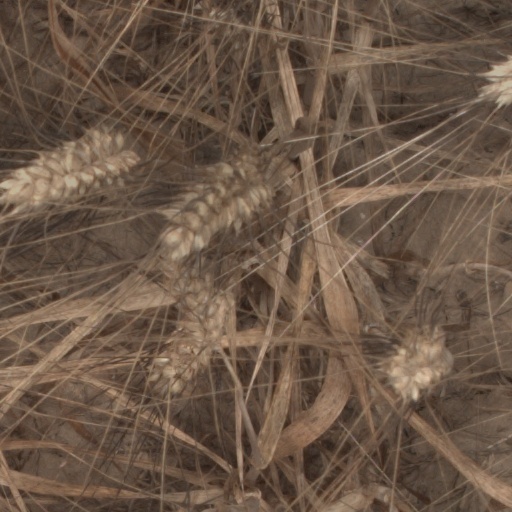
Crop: wheat